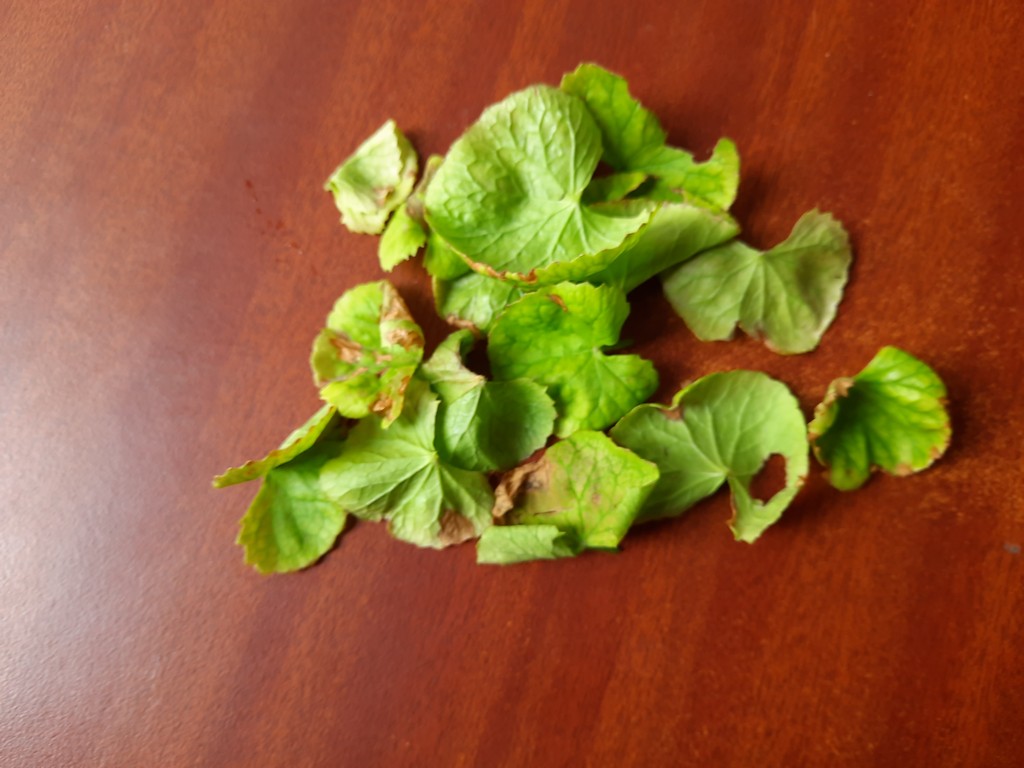
Label: Unhealthy